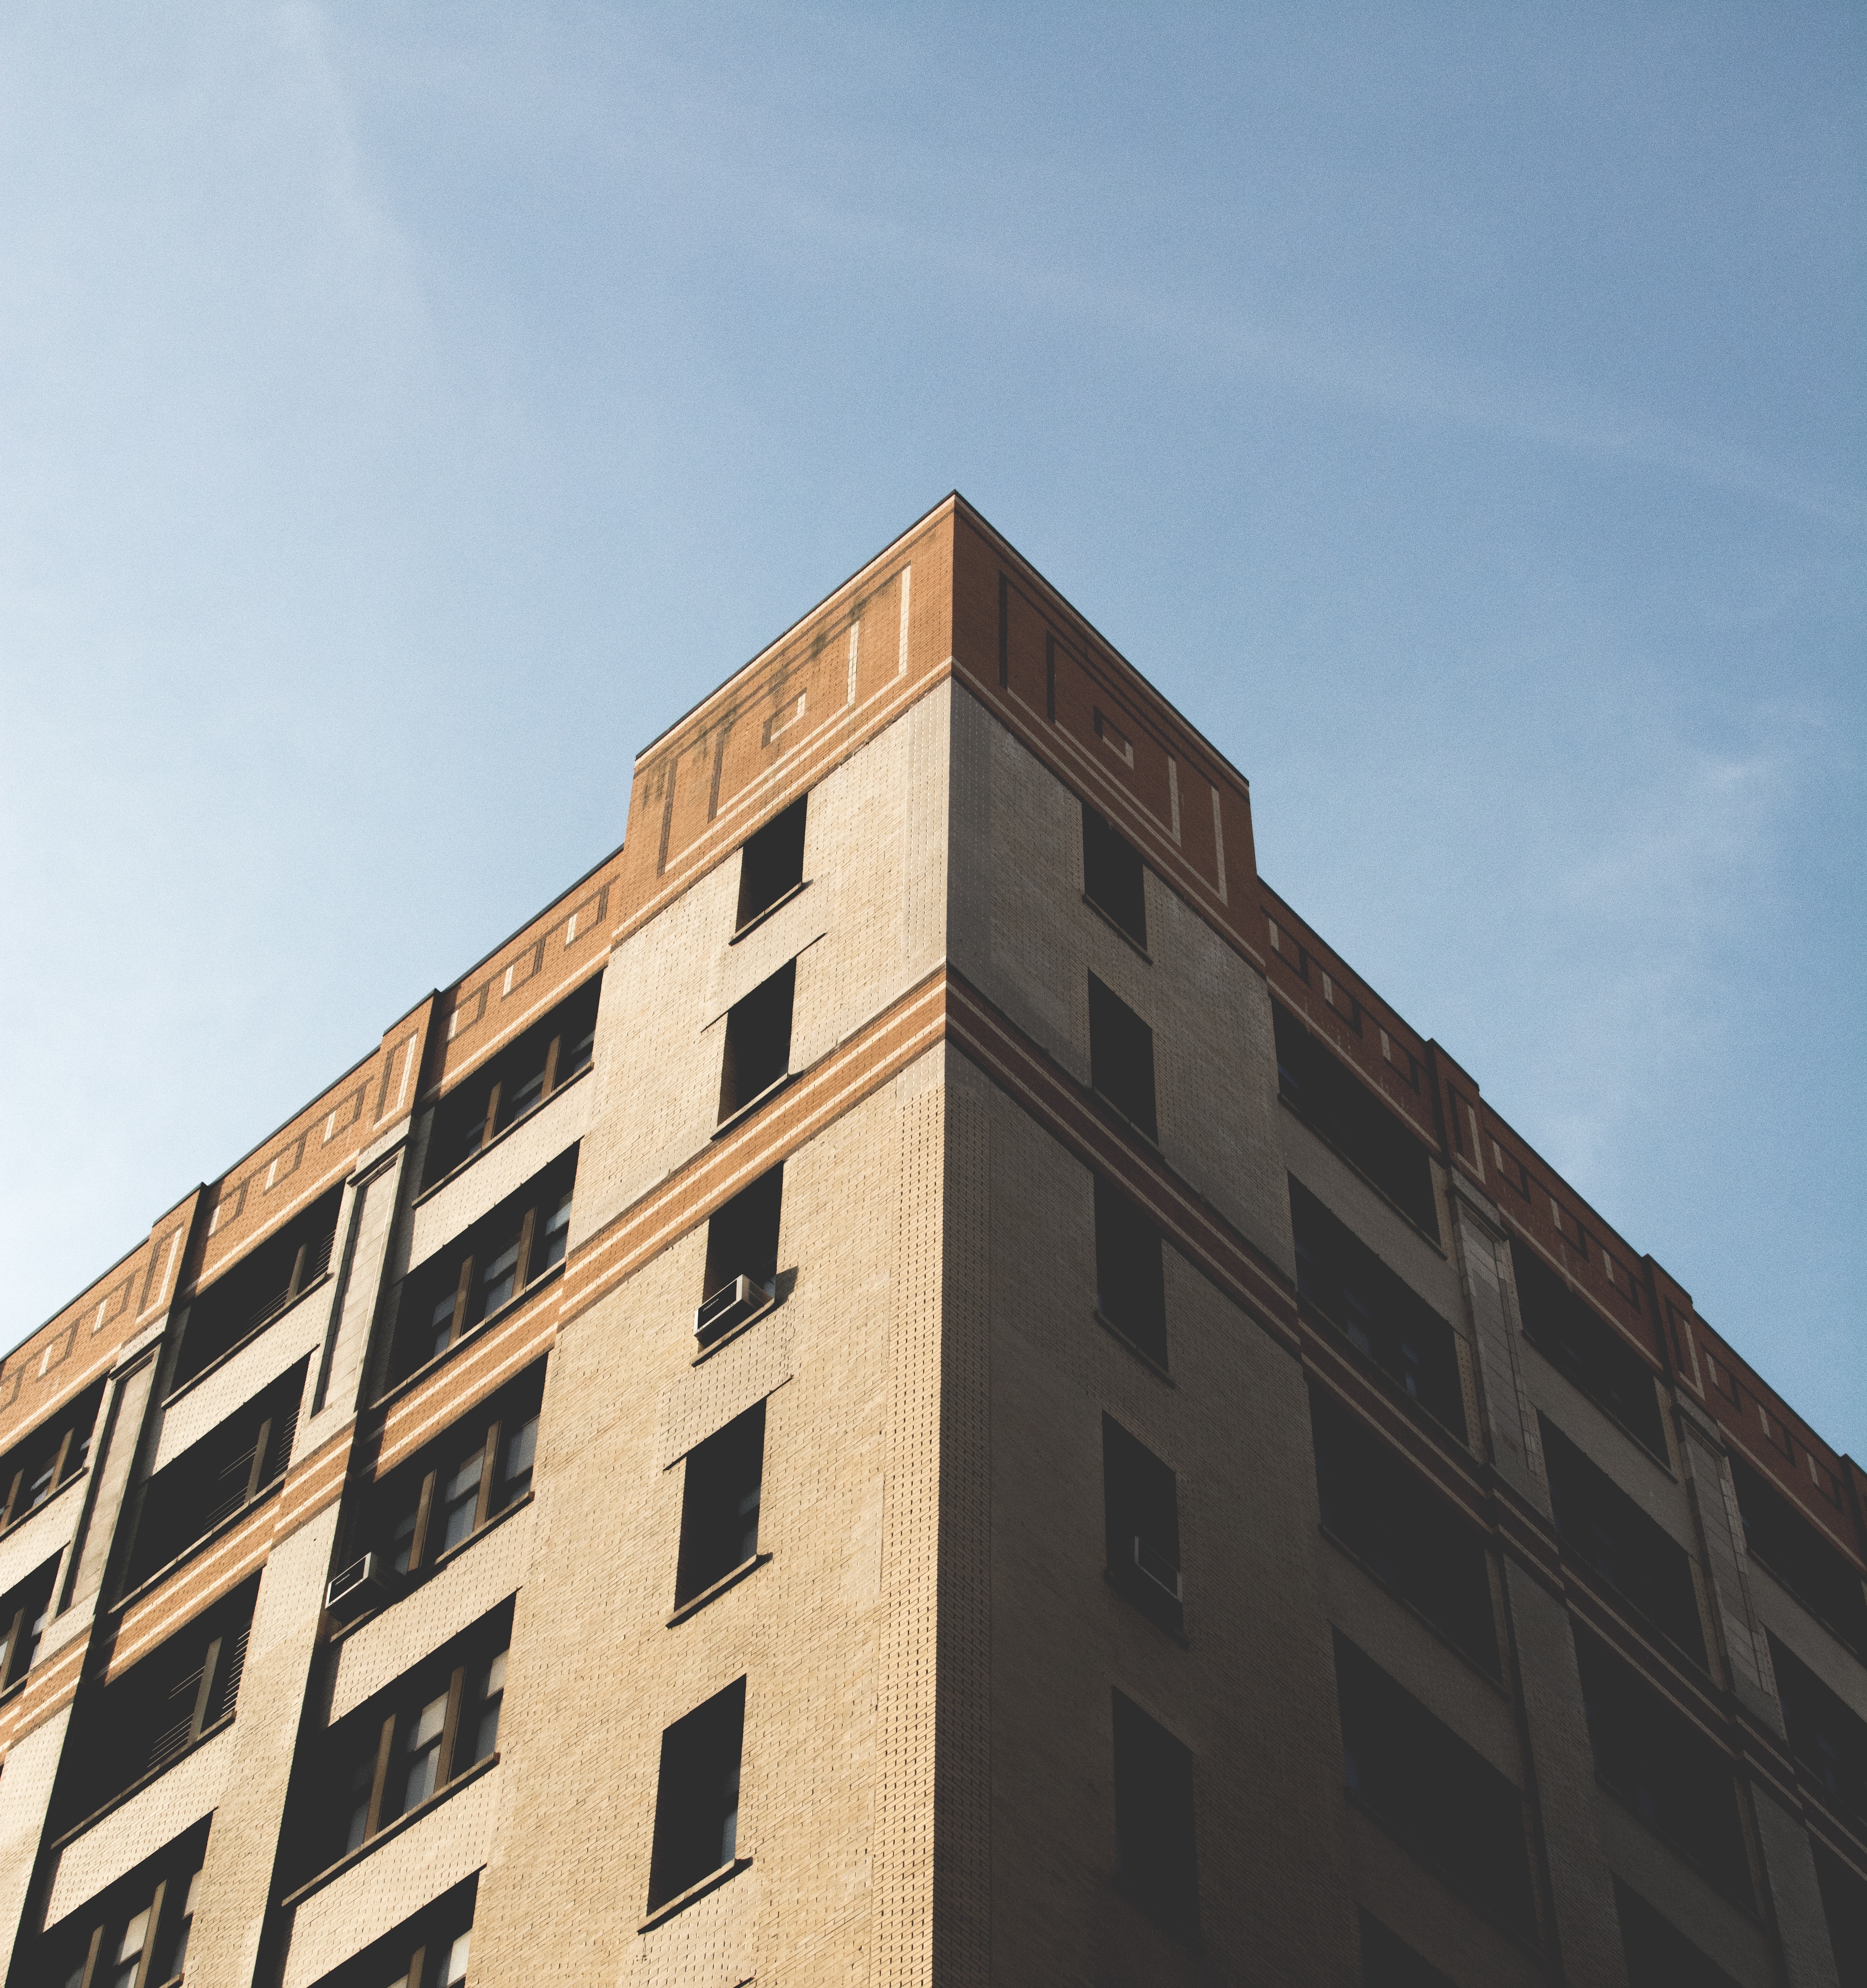
architecture, building, city, skyscraper, downtown, landmark, facade, professional, tower block, shape, headquarters, neighbourhood, urban area, residential area, human settlement, brutalist architecture